List of United States Navy oilers

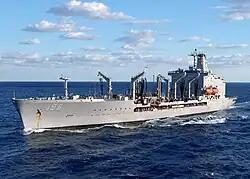
USNS "Big Horn" (T-AO-198)

The "Missions" were Type T2-SE-A2 ships like the Navy's "Escambia"-class ordered by the Maritime Commission in 1943 as civilian-operated transport tankers. The original order was for thirty, but six were taken over by the Navy and commissioned as AO-91 to 96; on the other hand the Maritime Commission took over three canceled Navy oilers of the nearly identical T2-SE-A3 type. After operating under civilian charter during the late war and immediate postwar period, transporting fuel to the many US forces overseas, they were transferred to the Naval Transportation Service in 1947-48 and the new Military Sea Transportation Service (MSTS) in 1949.